Autoharp

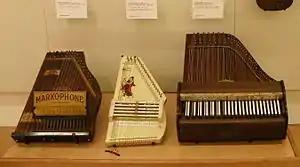
Autoharp (center) by C.F. Zimmermann Co. in 1896–99; (left is a marxophone, right is a dolceola)

Charles F. Zimmermann, a German immigrant in Philadelphia, was awarded a patent in 1882 for a “Harp” fitted with a mechanism that muted strings selectively during play. He called a zither-sized instrument using this mechanism an “autoharp.” Unlike later designs, the instrument shown in the patent was symmetrical, and the damping mechanism engaged with the strings laterally instead of from above. It is not known if Zimmermann ever produced such instruments commercially. Karl August Gütter of Markneukirchen, Germany, built a model that he called a "Volkszither", which was more clearly the prototype of the autoharp in its current form. He obtained a British patent for it c. 1883–1884. In 1885, after returning from a visit to Germany, Zimmermann began production of instruments with the Gütter design. He labeled them autoharps and included his own name and patent number. As a result, Zimmermann is widely but incorrectly regarded as the inventor of the instrument in its now familiar form.